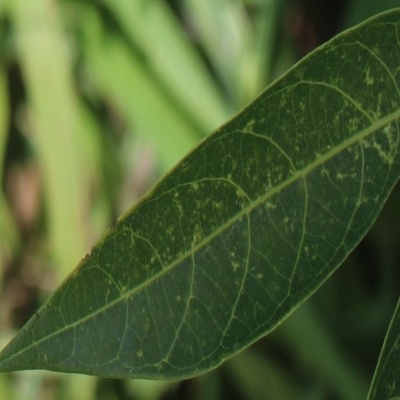
Crop: Cassava
Condition: green mite